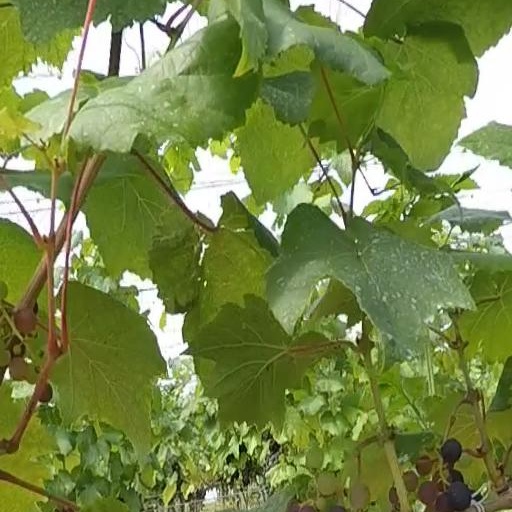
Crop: grape